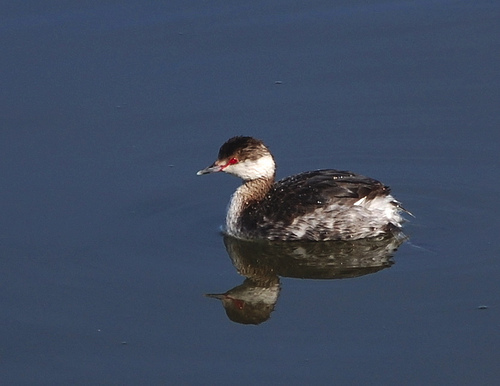
the bird has a curved throat that is white as well as a red eyering.
medium bird with white nape and grey down .
the bird is gray and white with a black crown and yellow bill.
this bird is brown and white in color with a black beak, and red eye rings.
a bird with a dark crest, white throat and nape, dark wings, white rump, and red eyering.
this bird is brown with white and has a long, pointy beak.
this brown and white bird has red eyes and eye rings, and a thick white ring around the throat that includes the cheek patch.
this bird has wings that are black and has orange eyes
this bird is black and white in color, and has a multi colored beak.
a medium sized grey bird, with a white throat, and a flat bill.
Species: Eared Grebe